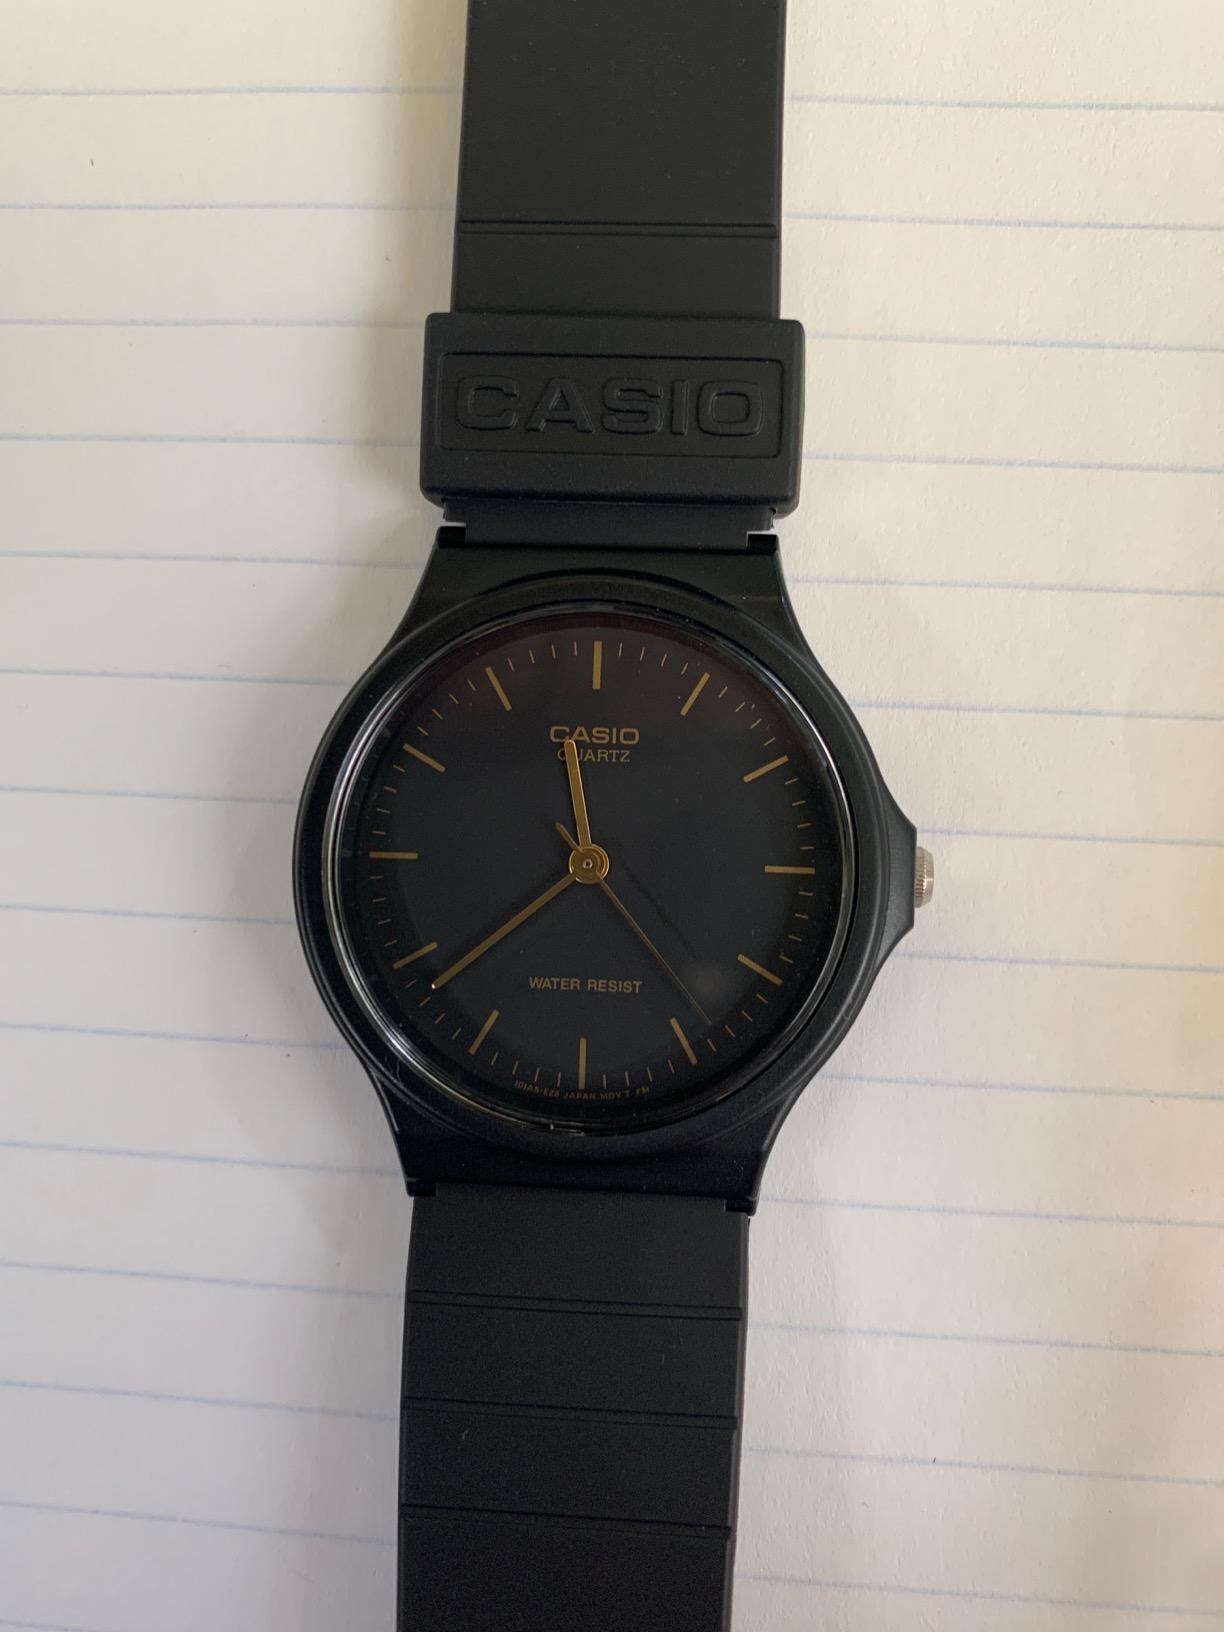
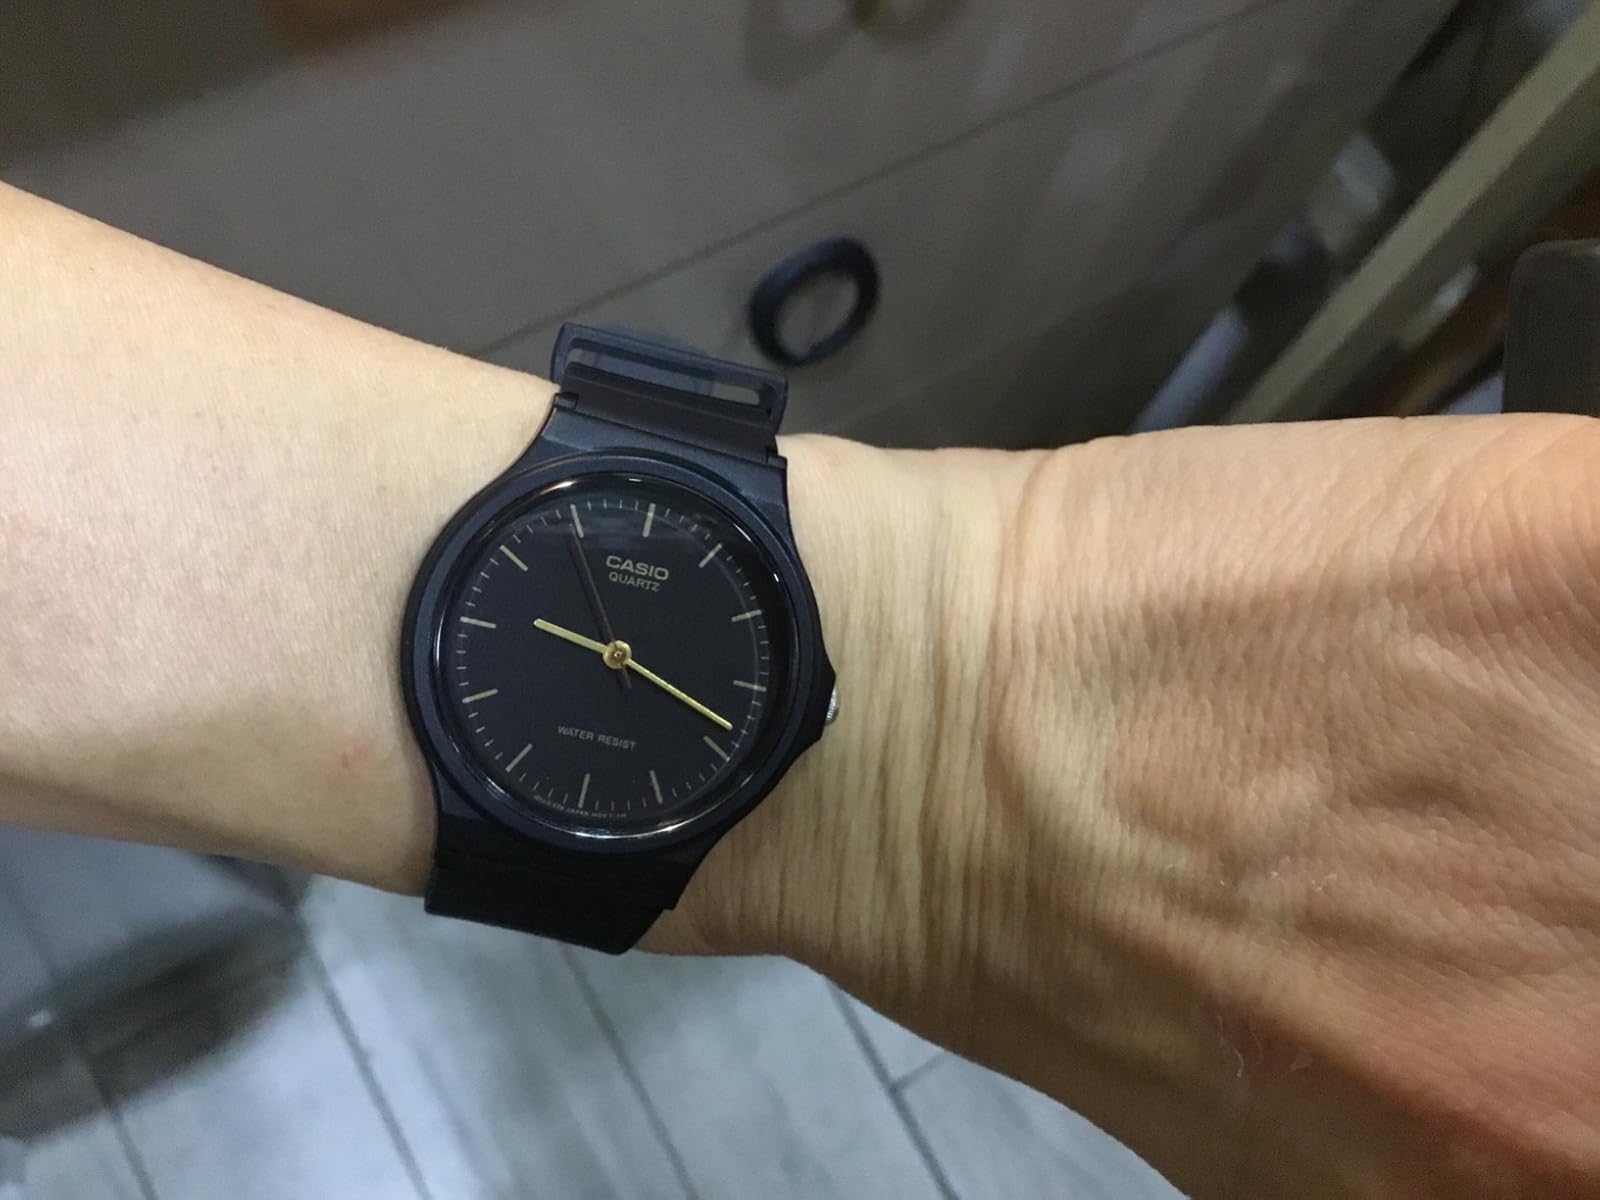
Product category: accessories_watch
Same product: yes